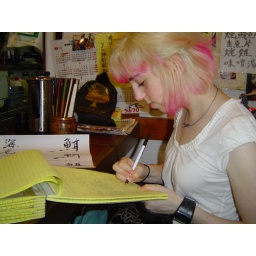
Chloe signing the massive fan book this dude had at his restaurant in the fish market.